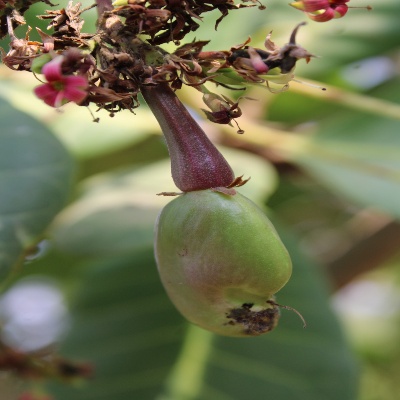
Crop: Cashew
Condition: healthy